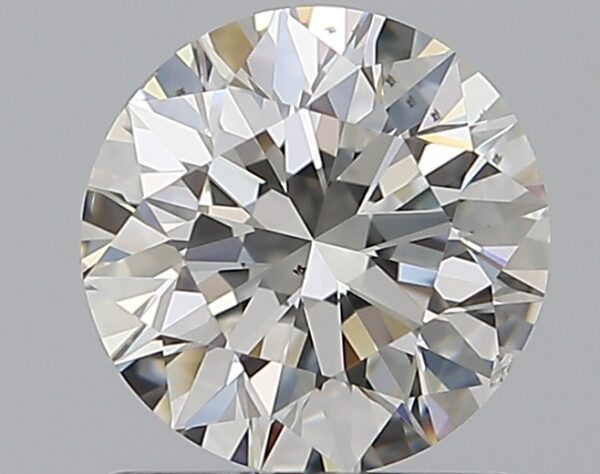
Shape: round
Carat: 0.9
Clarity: VS2
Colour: H
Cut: VG
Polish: EX
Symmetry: EX
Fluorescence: N
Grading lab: GIA
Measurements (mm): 6.1 x 6.14 x 3.87